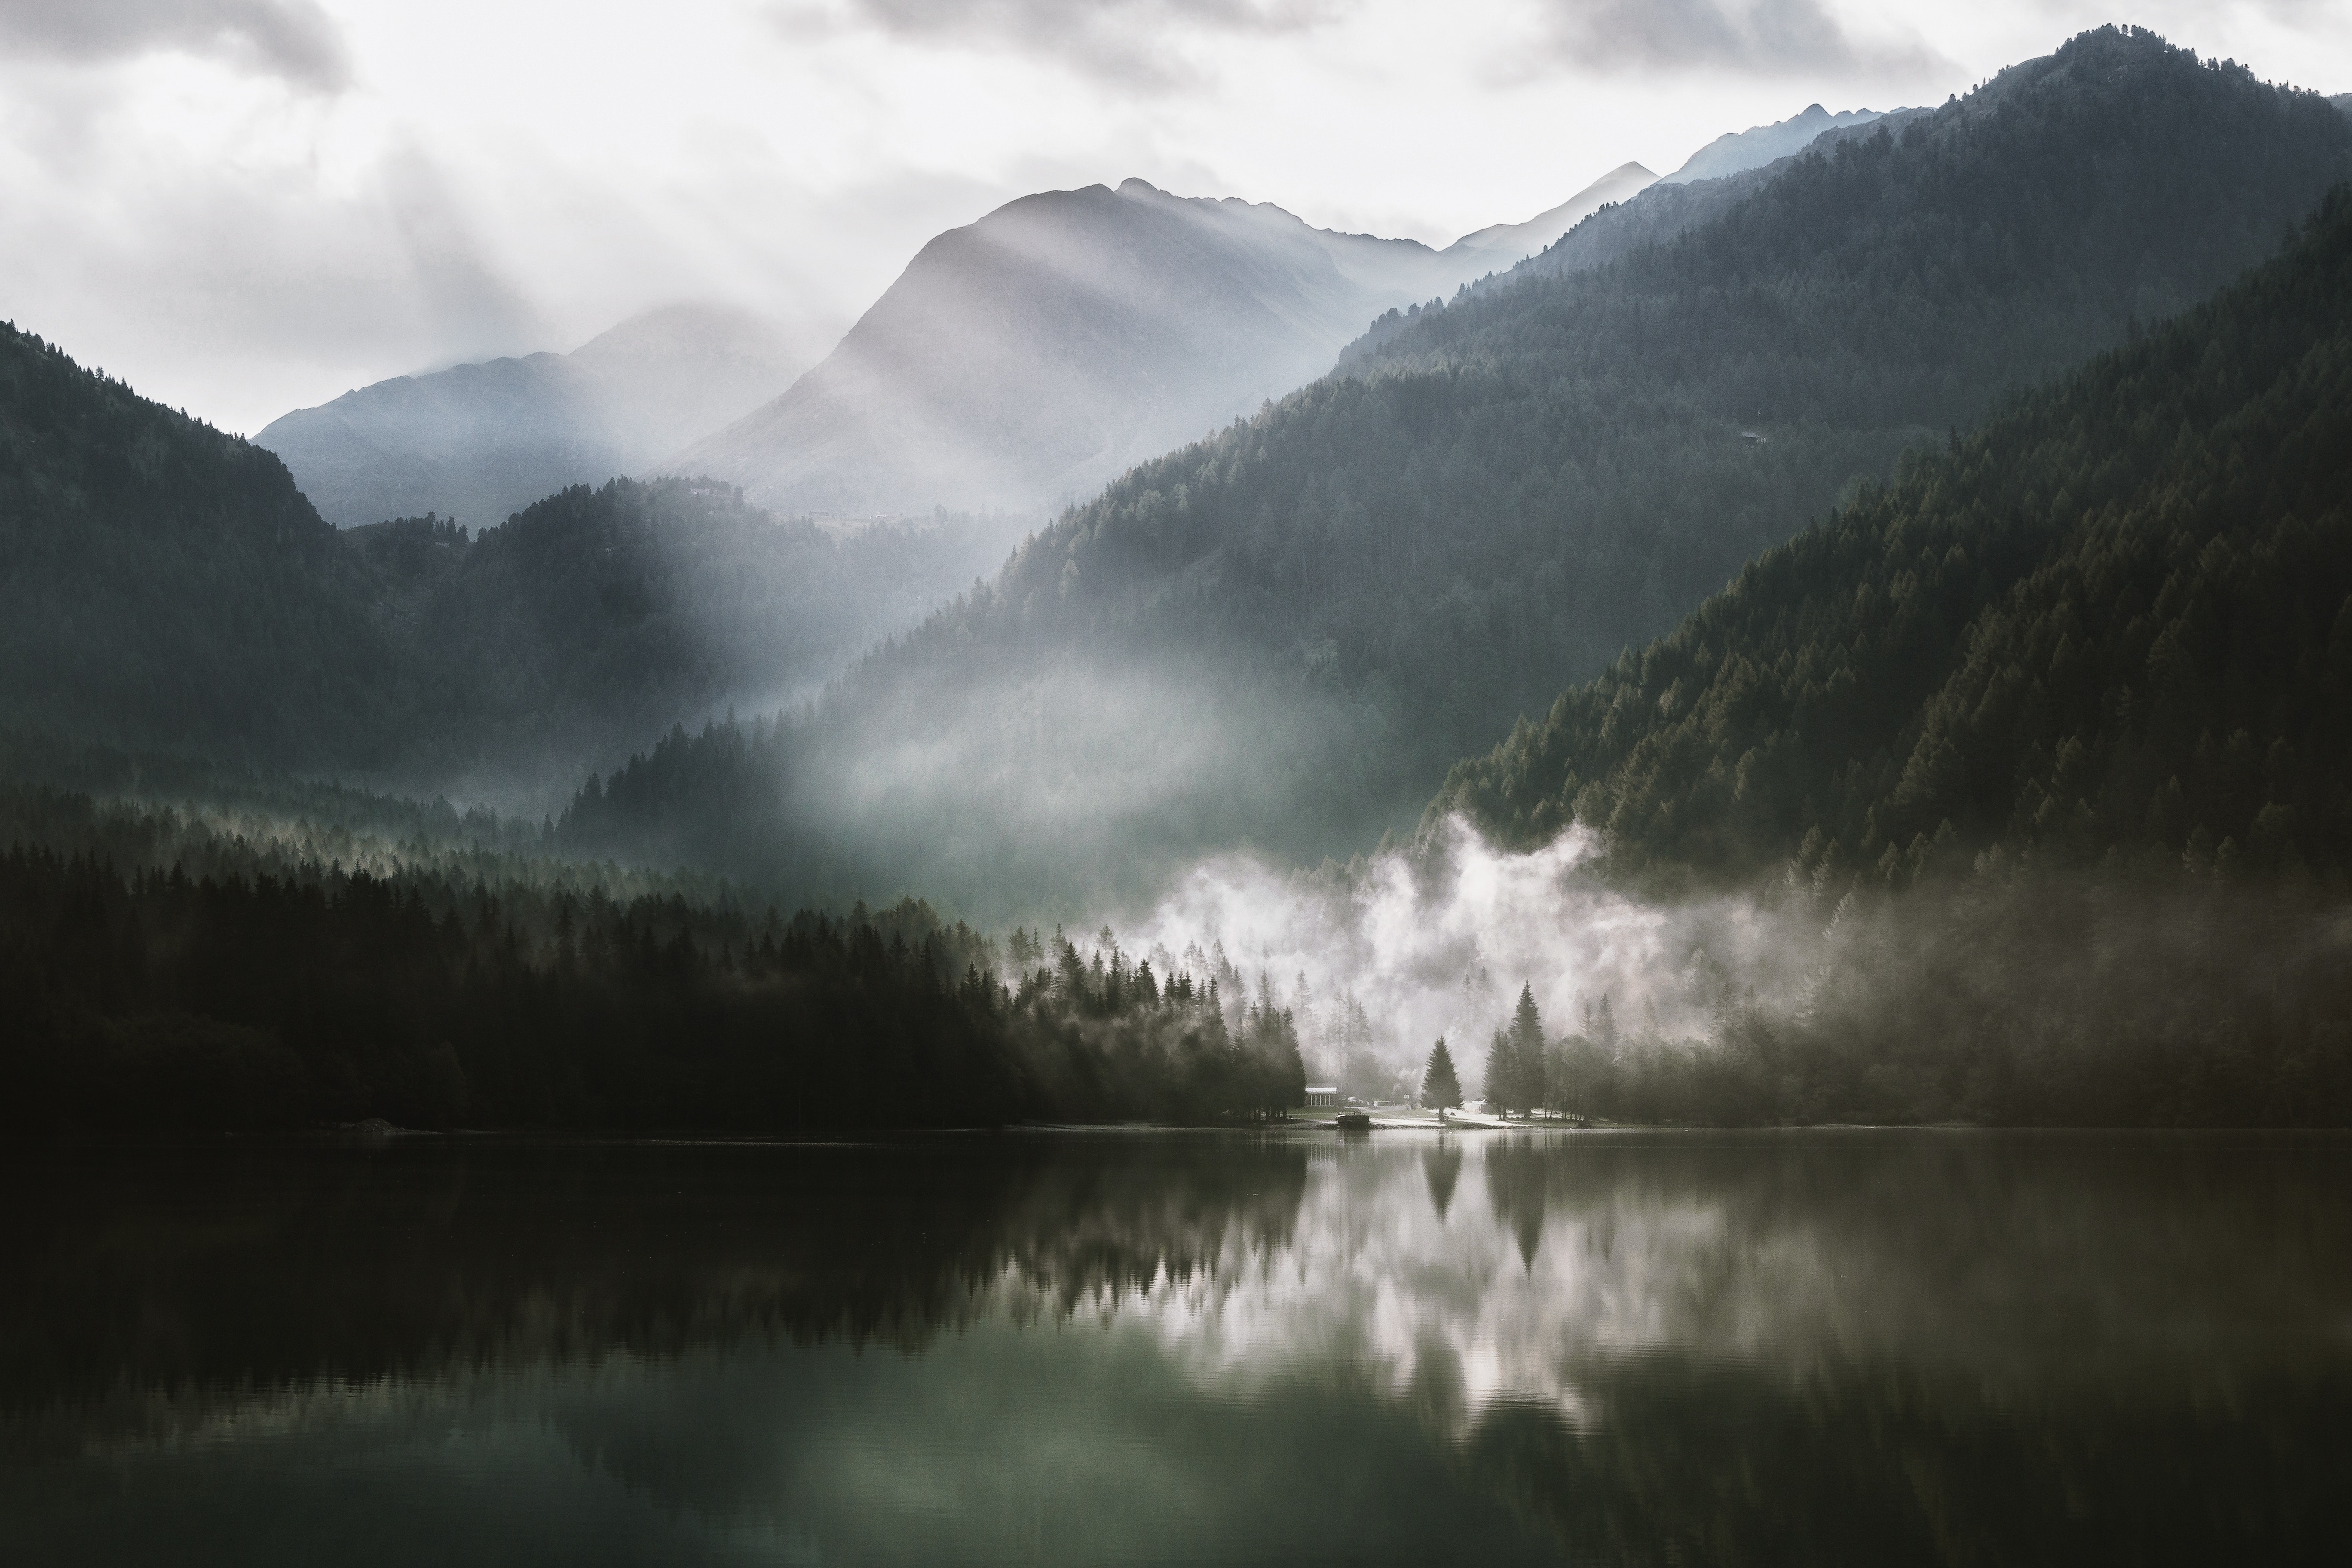
reflection, nature, water, highland, mist, lake, sky, wilderness, loch, mountainous landforms, mountain, atmosphere, tree, mountain range, cloud, morning, reservoir, mount scenery, fog, river, fjord, lake district, dawn, bank, sunlight, calm, water resources, alps, tarn, hill station, fell, trident, landscape, evening, hill, national park, valley, forest, sound, haze, computer wallpaper, winter, meteorological phenomenon, watercourse